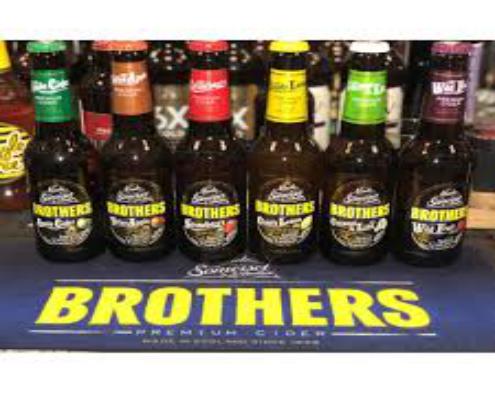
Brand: Brothers Cider
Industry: Food